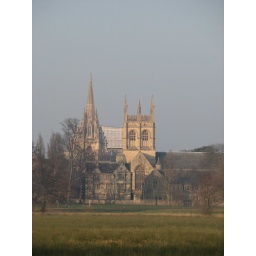
The shrouded building in the middle is the archives tower of the Bodleian library.